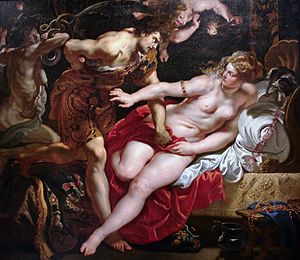
Lucretias voldførelse (opera)
Operaen Lucretias voldførelse er baseret på den romerske legende om voldføresen af Lucretia, her skildret af Rubens Tarquinius og Lucretia (1610)
Lucretias voldførelse er en opera i to akter af Benjamin Britten, komponeret 1946. Den engelske libretto er skrevet af Ronald Duncan baseret på André Obeys franske skuespil Le Viol de Lucrèce. Handlingen foregår i Rom omkring år 500 f.Kr.